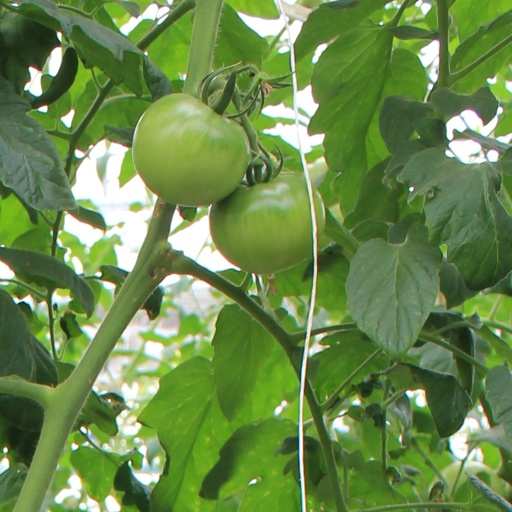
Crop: tomato